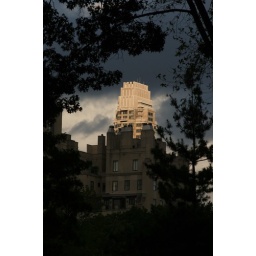
The top of a building highlighted by the sun and framed by trees in Central Park, NYC, 9/9/10